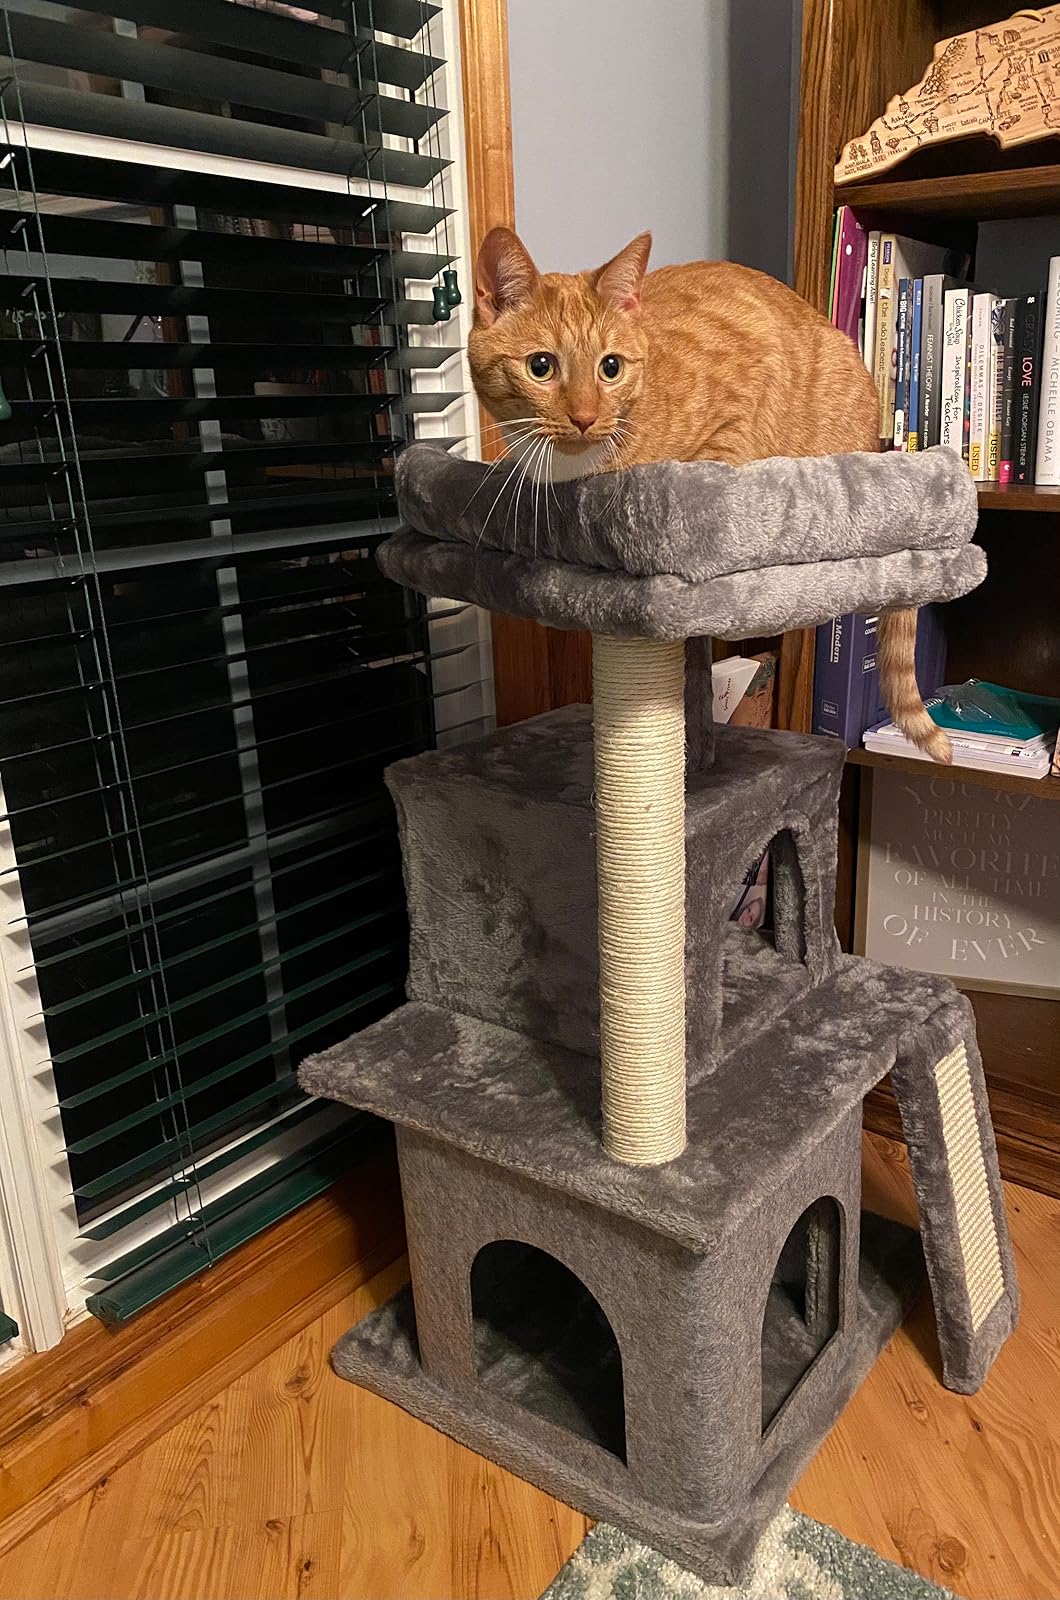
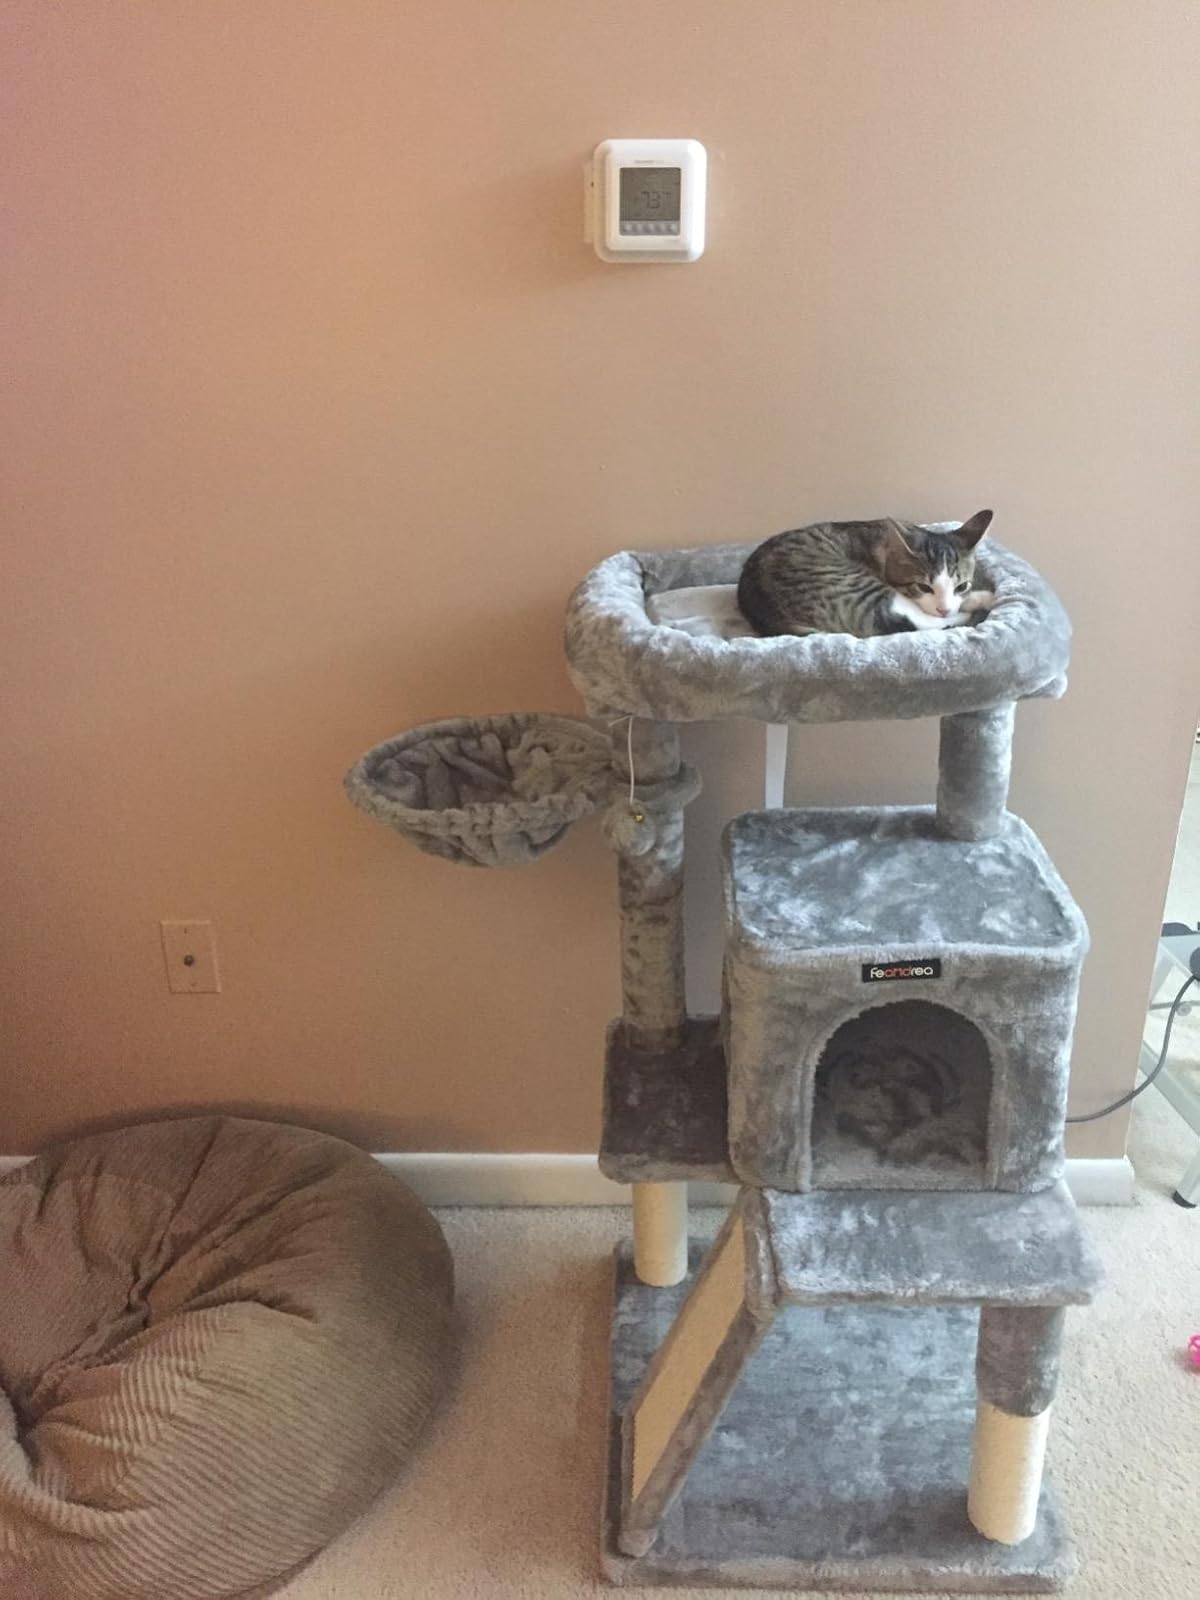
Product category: items_cat tree
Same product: no